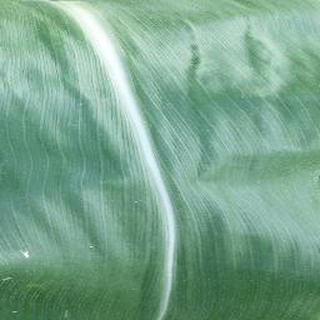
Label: healthy_corn